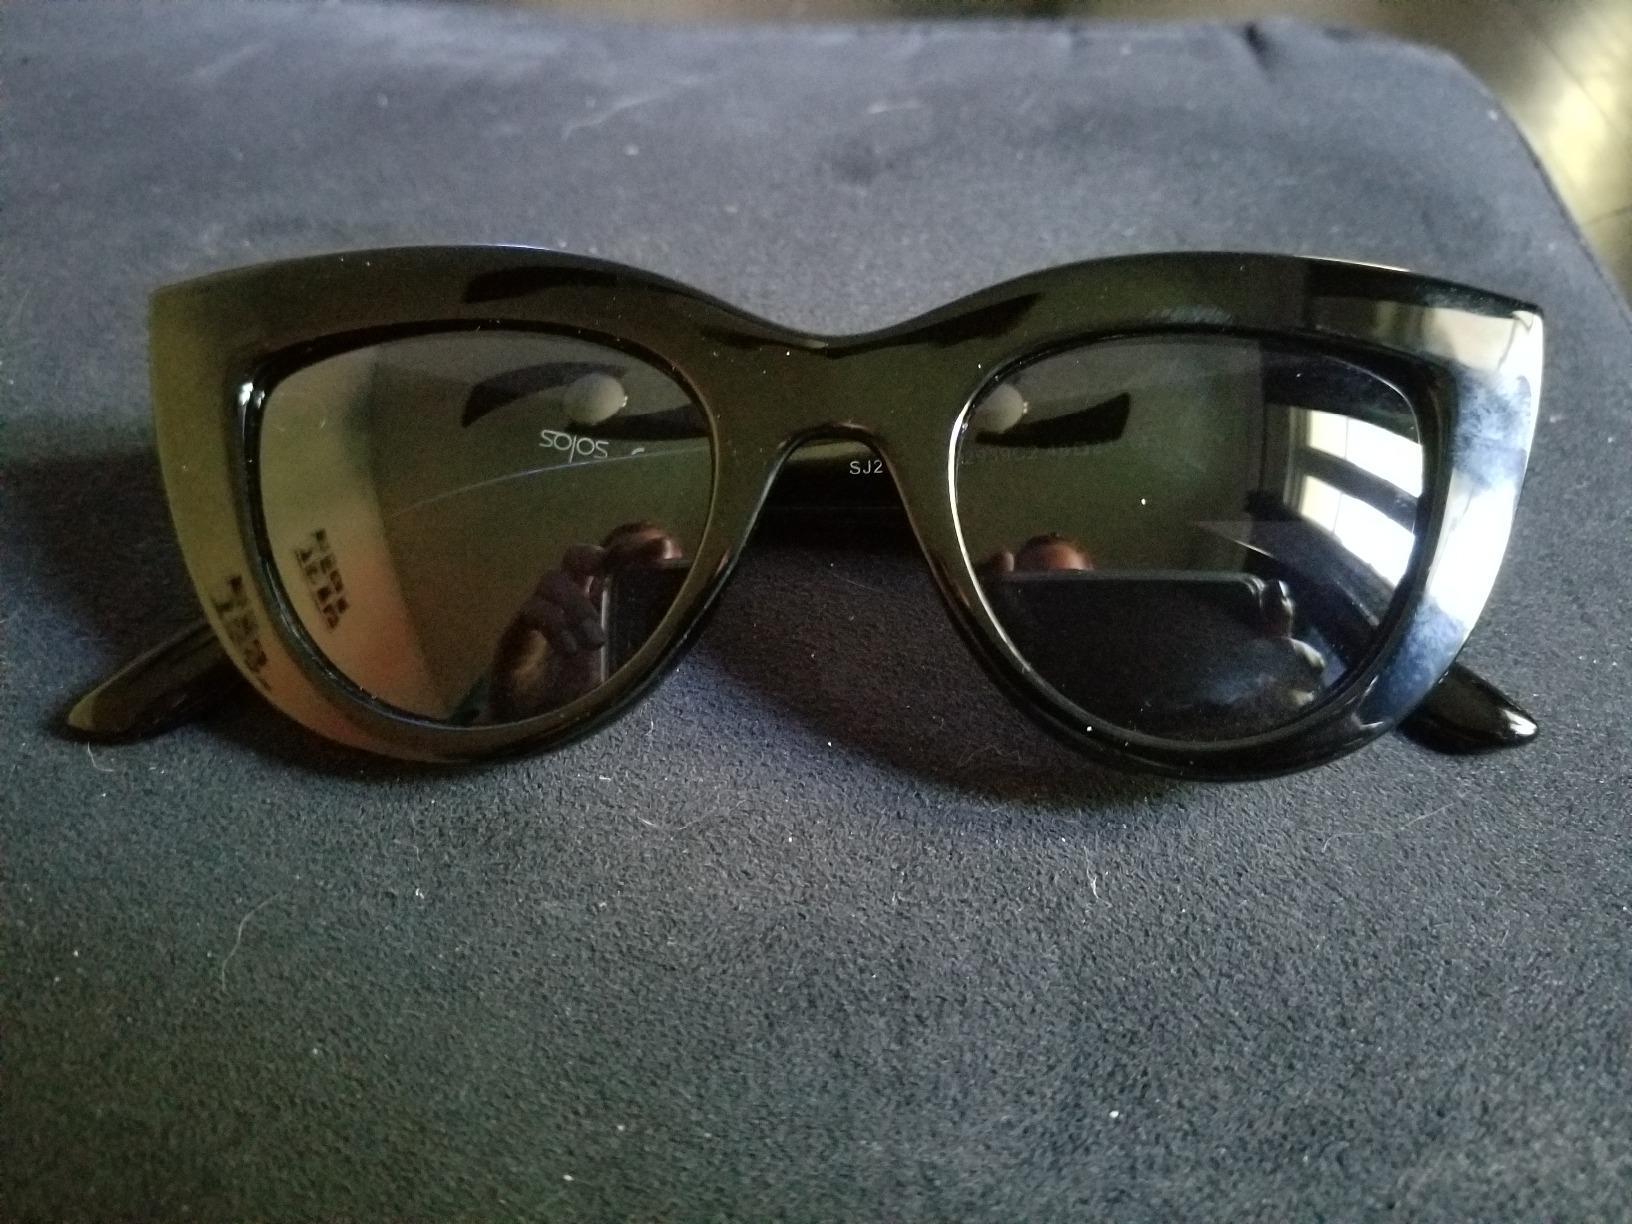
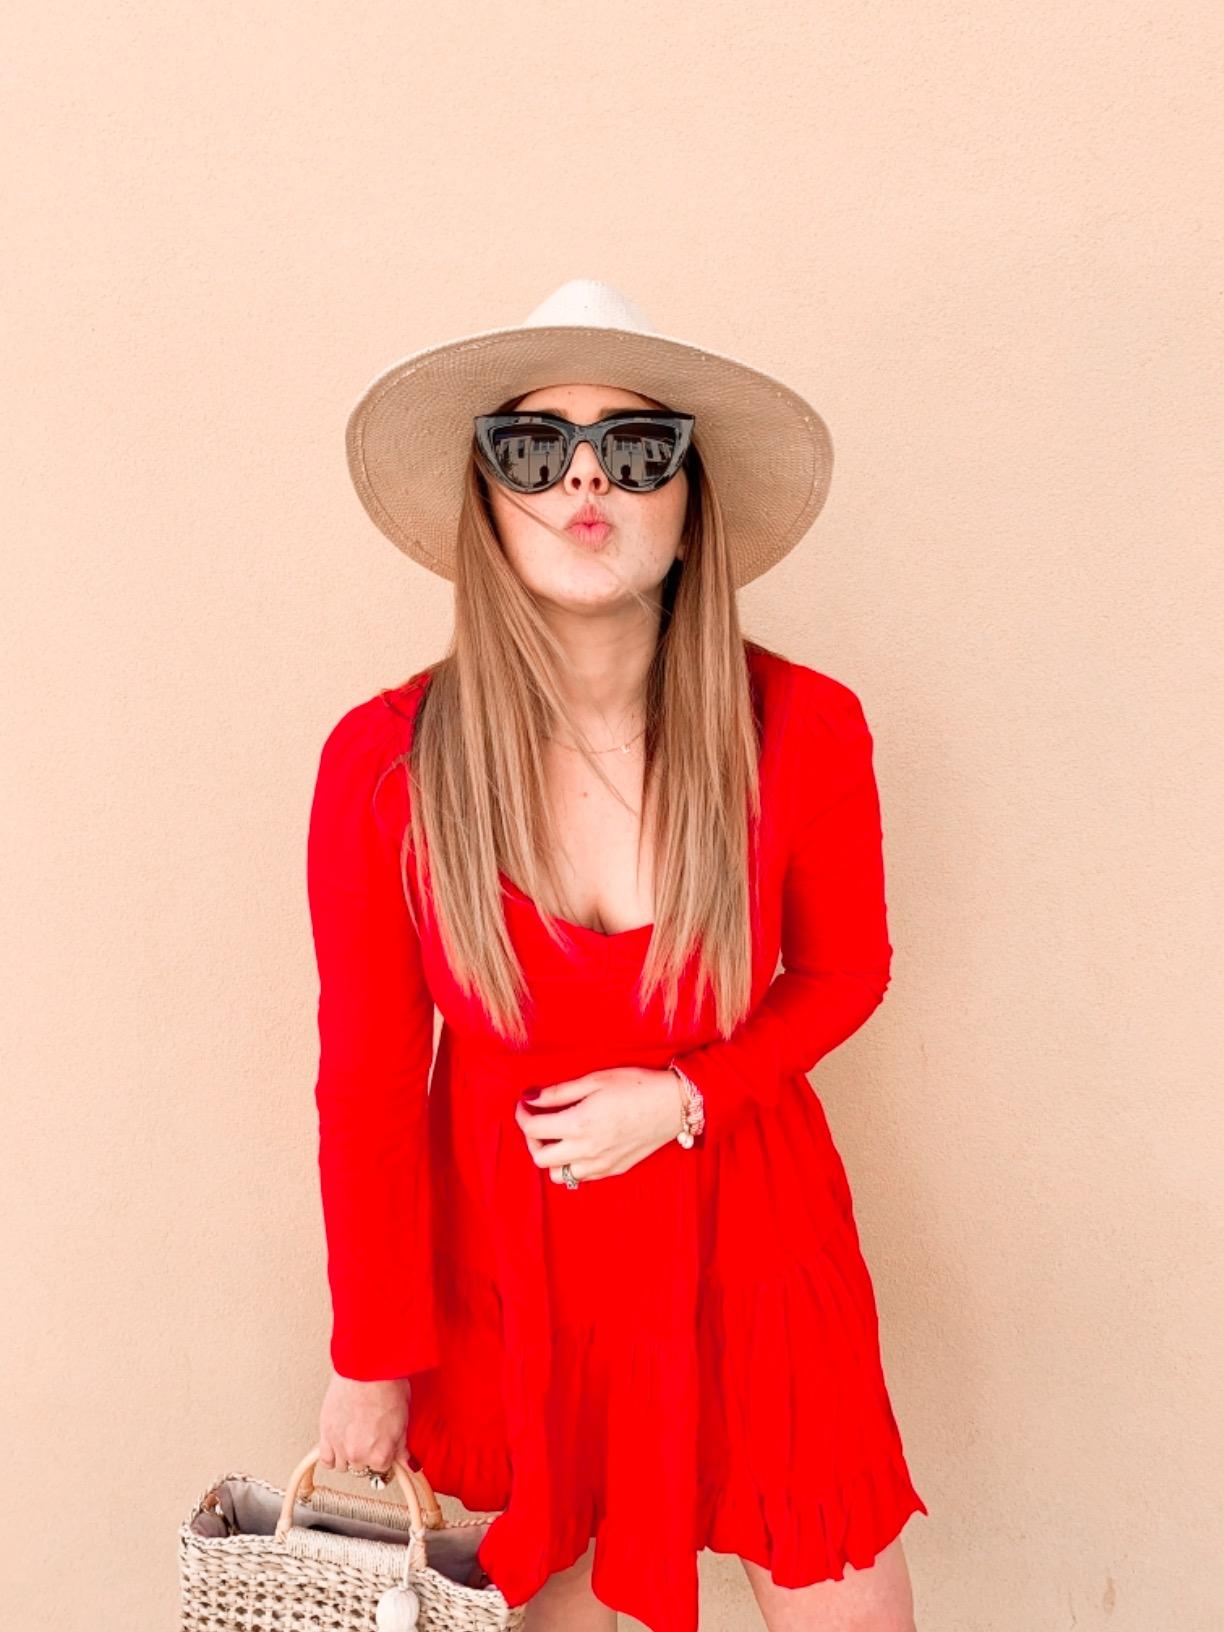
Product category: accessories_sunglasses
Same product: yes